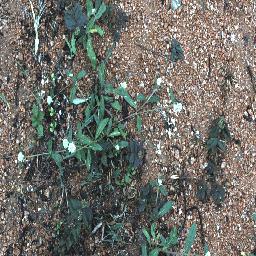
Label: negative